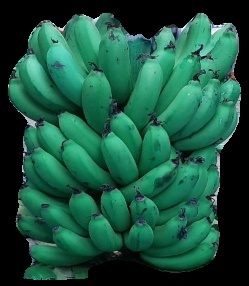
Variety: pachbale
Grade: grade2